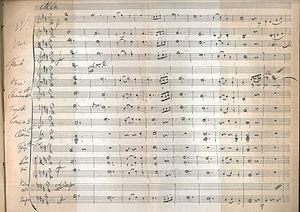
La symphonie en si mineur, D. 759, de Franz Schubert, fut composée en 1822 mais ne fut découverte que des années après la mort du compositeur, contribuant à sa renommée. On lui attribue habituellement le nᵒ 8.